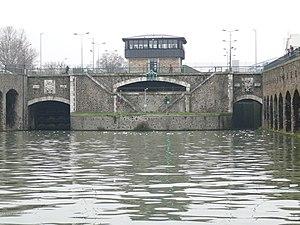
L'écluse du Pont de Flandre (1ère écluse du Canal Saint-Denis à Paris rattrape une dénivellation de 10 m. Ici, vue depuis l'aval.
Le canal Saint-Denis est un canal long de 6,6 km qui relie le canal de l'Ourcq, dans le 19ᵉ arrondissement de Paris, à la section de la Seine située sur la commune de Saint-Denis.